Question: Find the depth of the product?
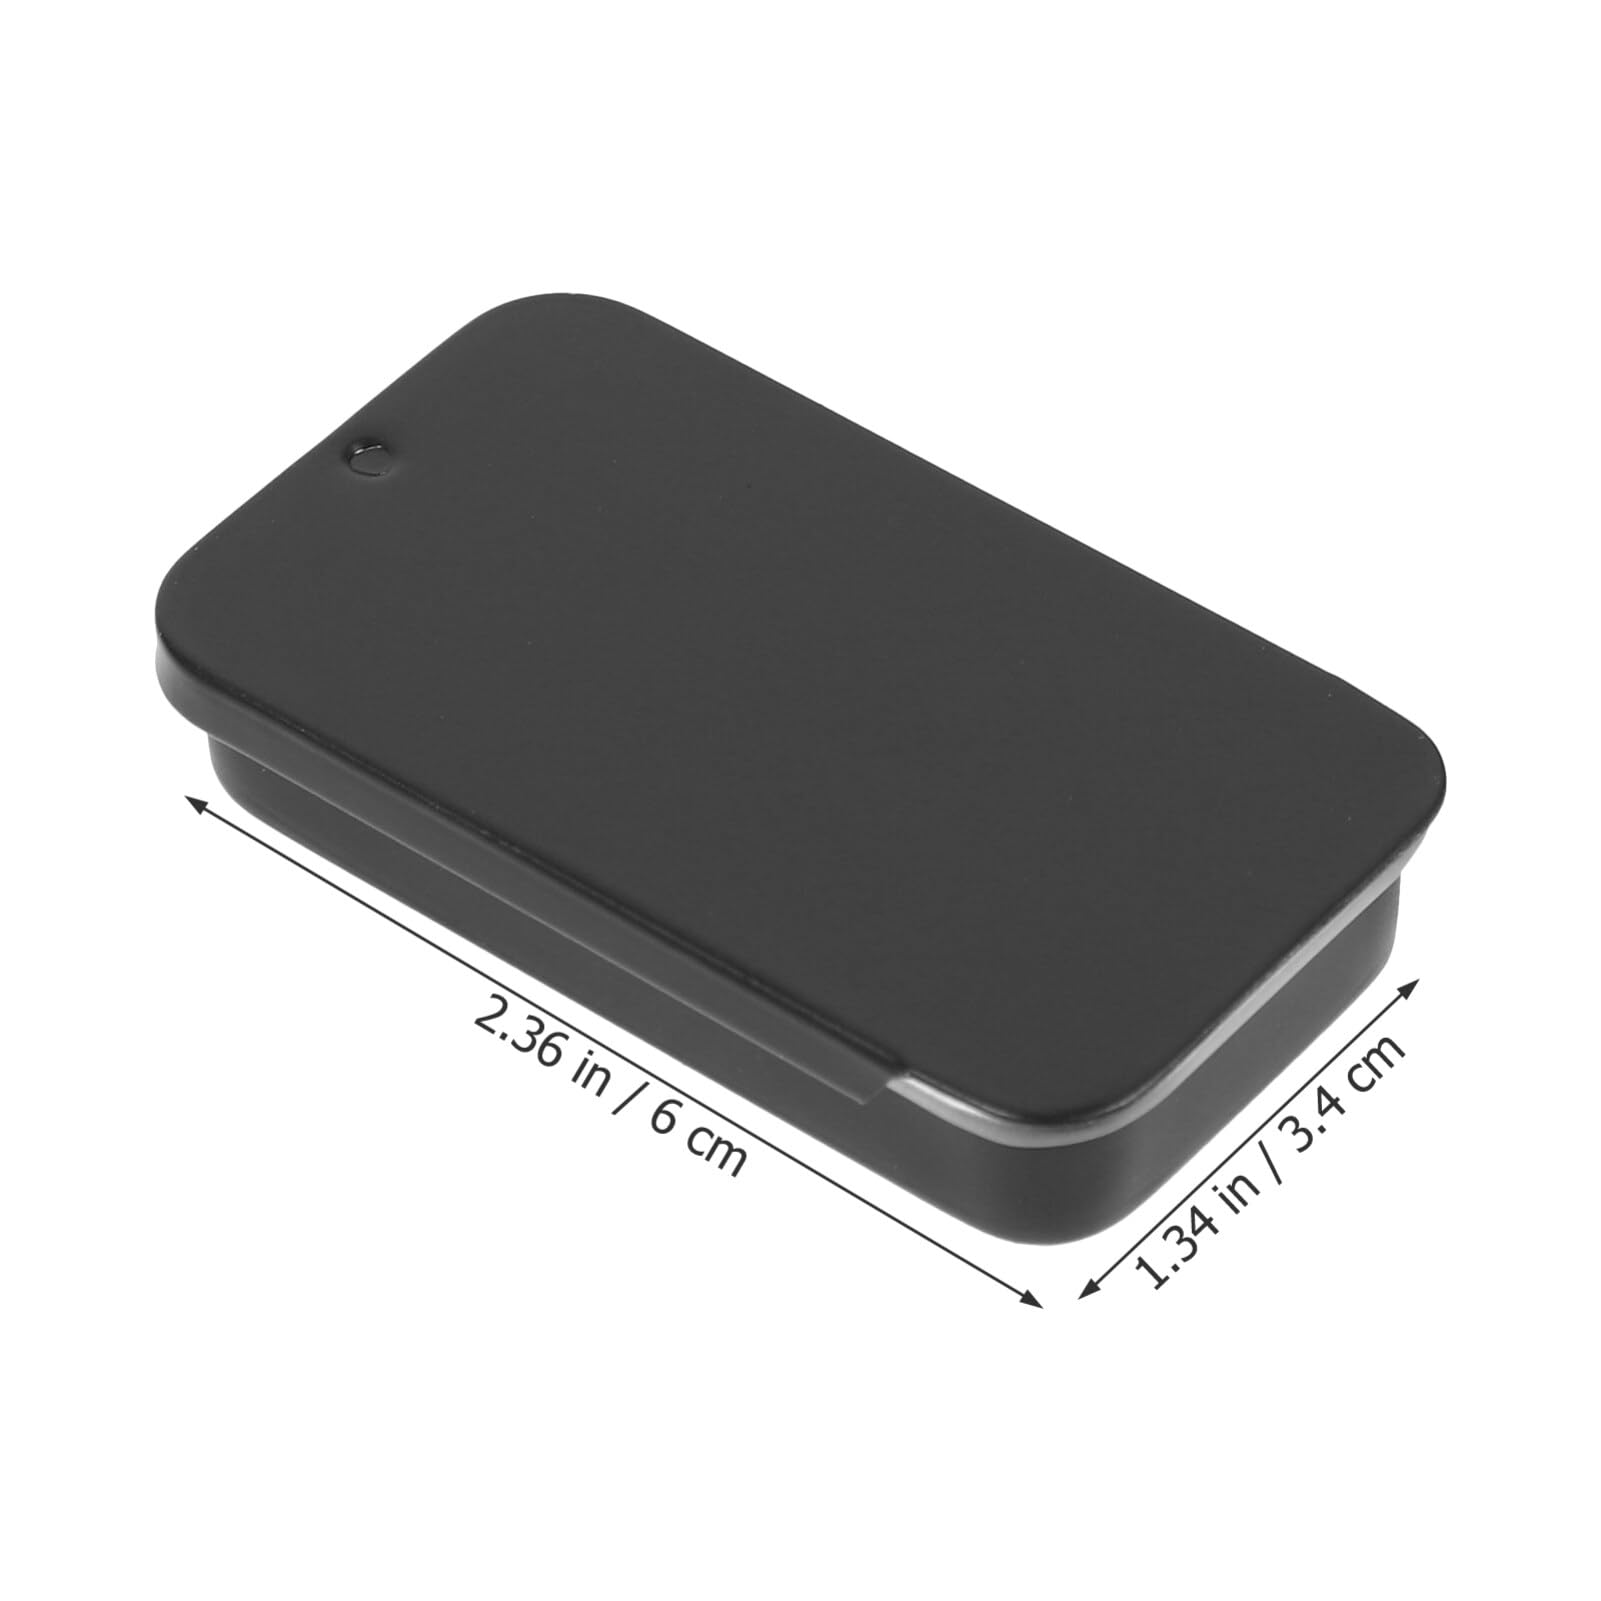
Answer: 6.0 centimetre